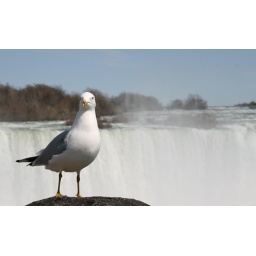
A gull poses for me in front of the horse shoe at the Niagara Falls